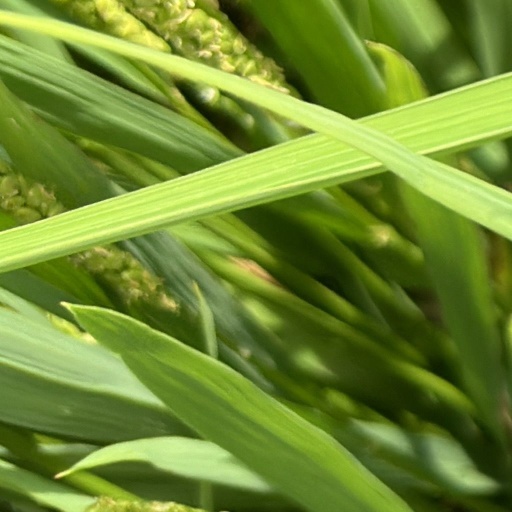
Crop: rice